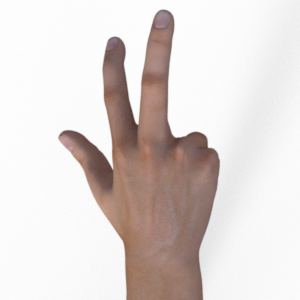
Label: scissors